Au (mobile phone company)

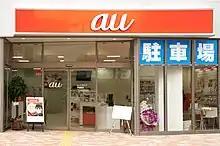
An au store in Osaka

au, or au by KDDI, is a Japanese mobile phone operator. au is a brand marketed by KDDI in the main islands of Japan and by Okinawa Cellular in Okinawa for their mobile cellular services. au is the second-largest wireless carrier in Japan, with 60.398 million subscribers as of March 2021.